Gary O'Neil

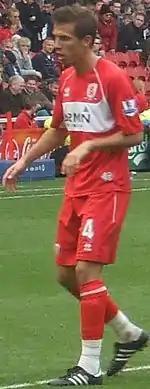
O'Neil playing for Middlesbrough in 2008

O'Neil signed for Middlesbrough on 31 August 2007 for an undisclosed fee, believed to be in the region of £5 million. Reports surfacing in May 2008 suggested that O'Neil might look to move on from Middlesbrough after he and his family had failed to settle on Teesside.